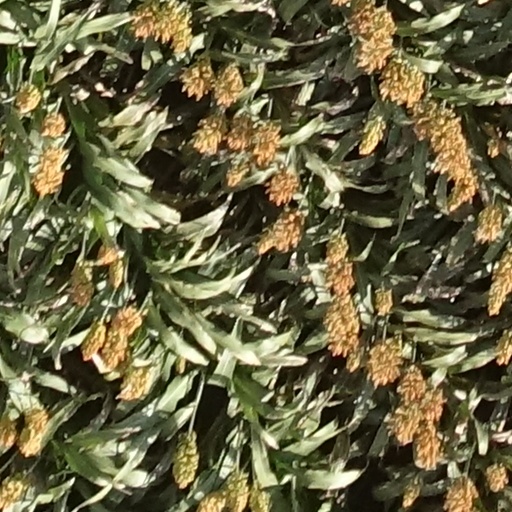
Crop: sorghum